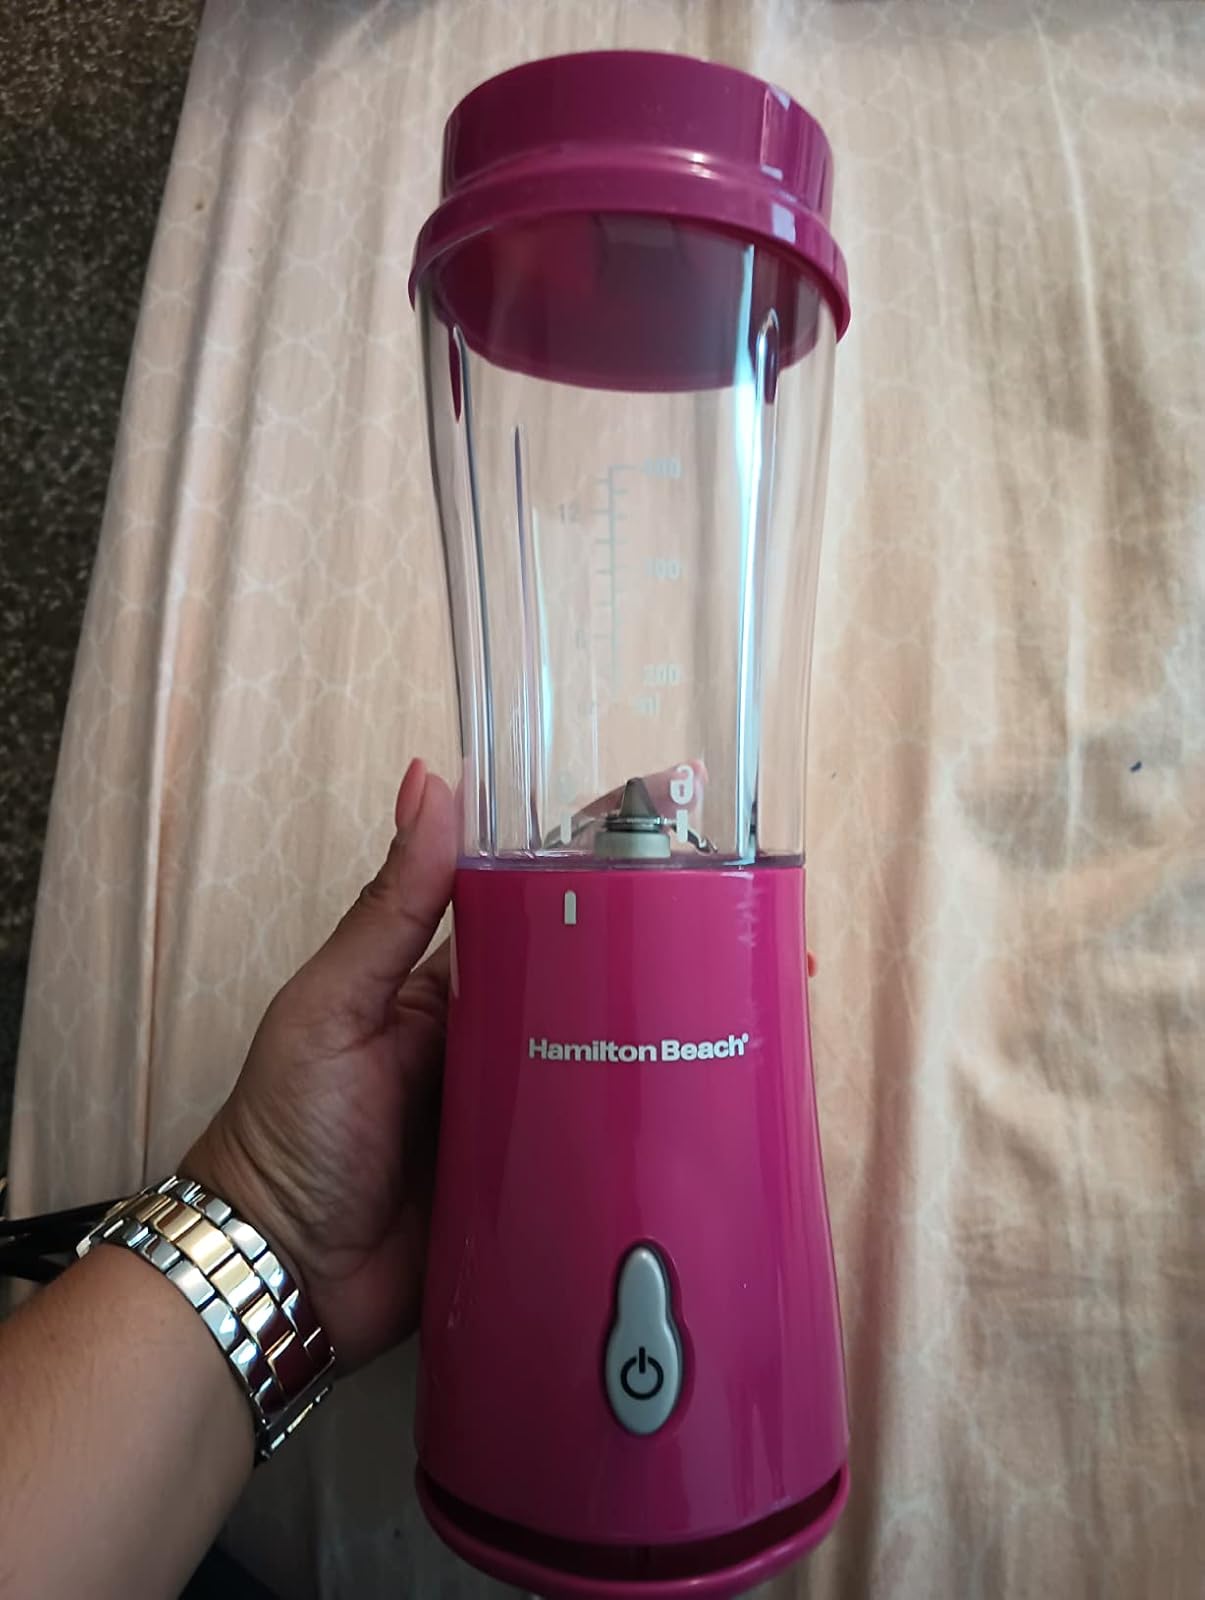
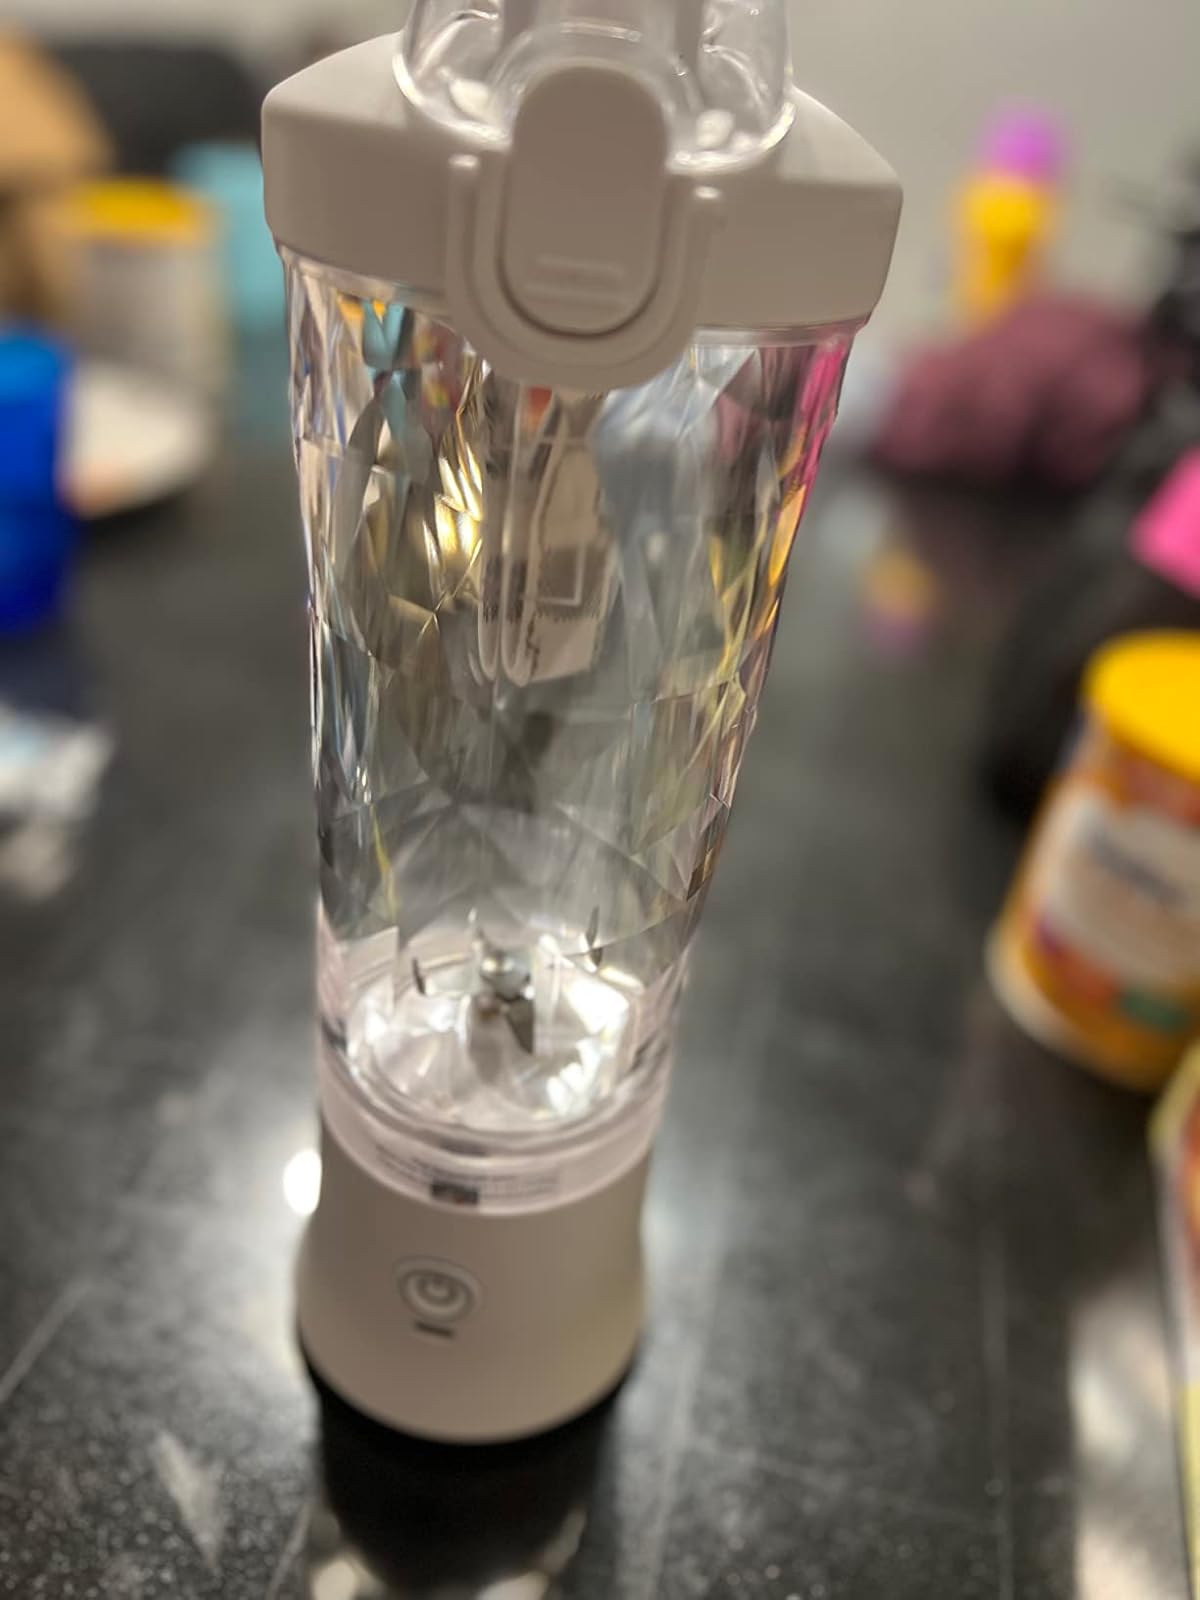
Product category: items_blender
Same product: no